Terrorism Research Center

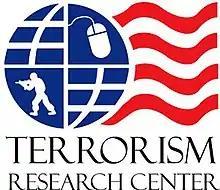
TRC Logo

The Terrorism Research Center (TRC) is a non-profit think tank focused on investigating and researching global terrorism issues through multi-disciplinary collaboration amongst a group of international experts.